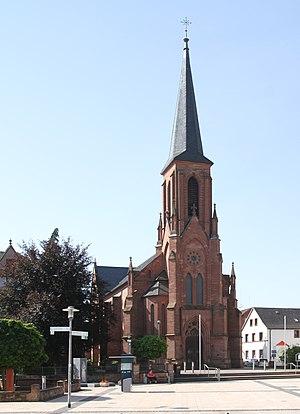
Église Saint-Martin de Bad Bergzabern‎.